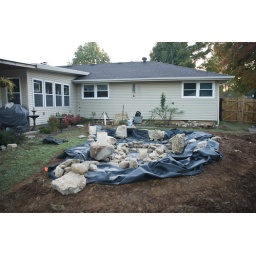
Used carpet and liner in place and the big sitting rocks in place.